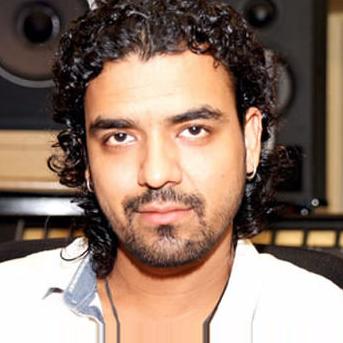
Age: 24